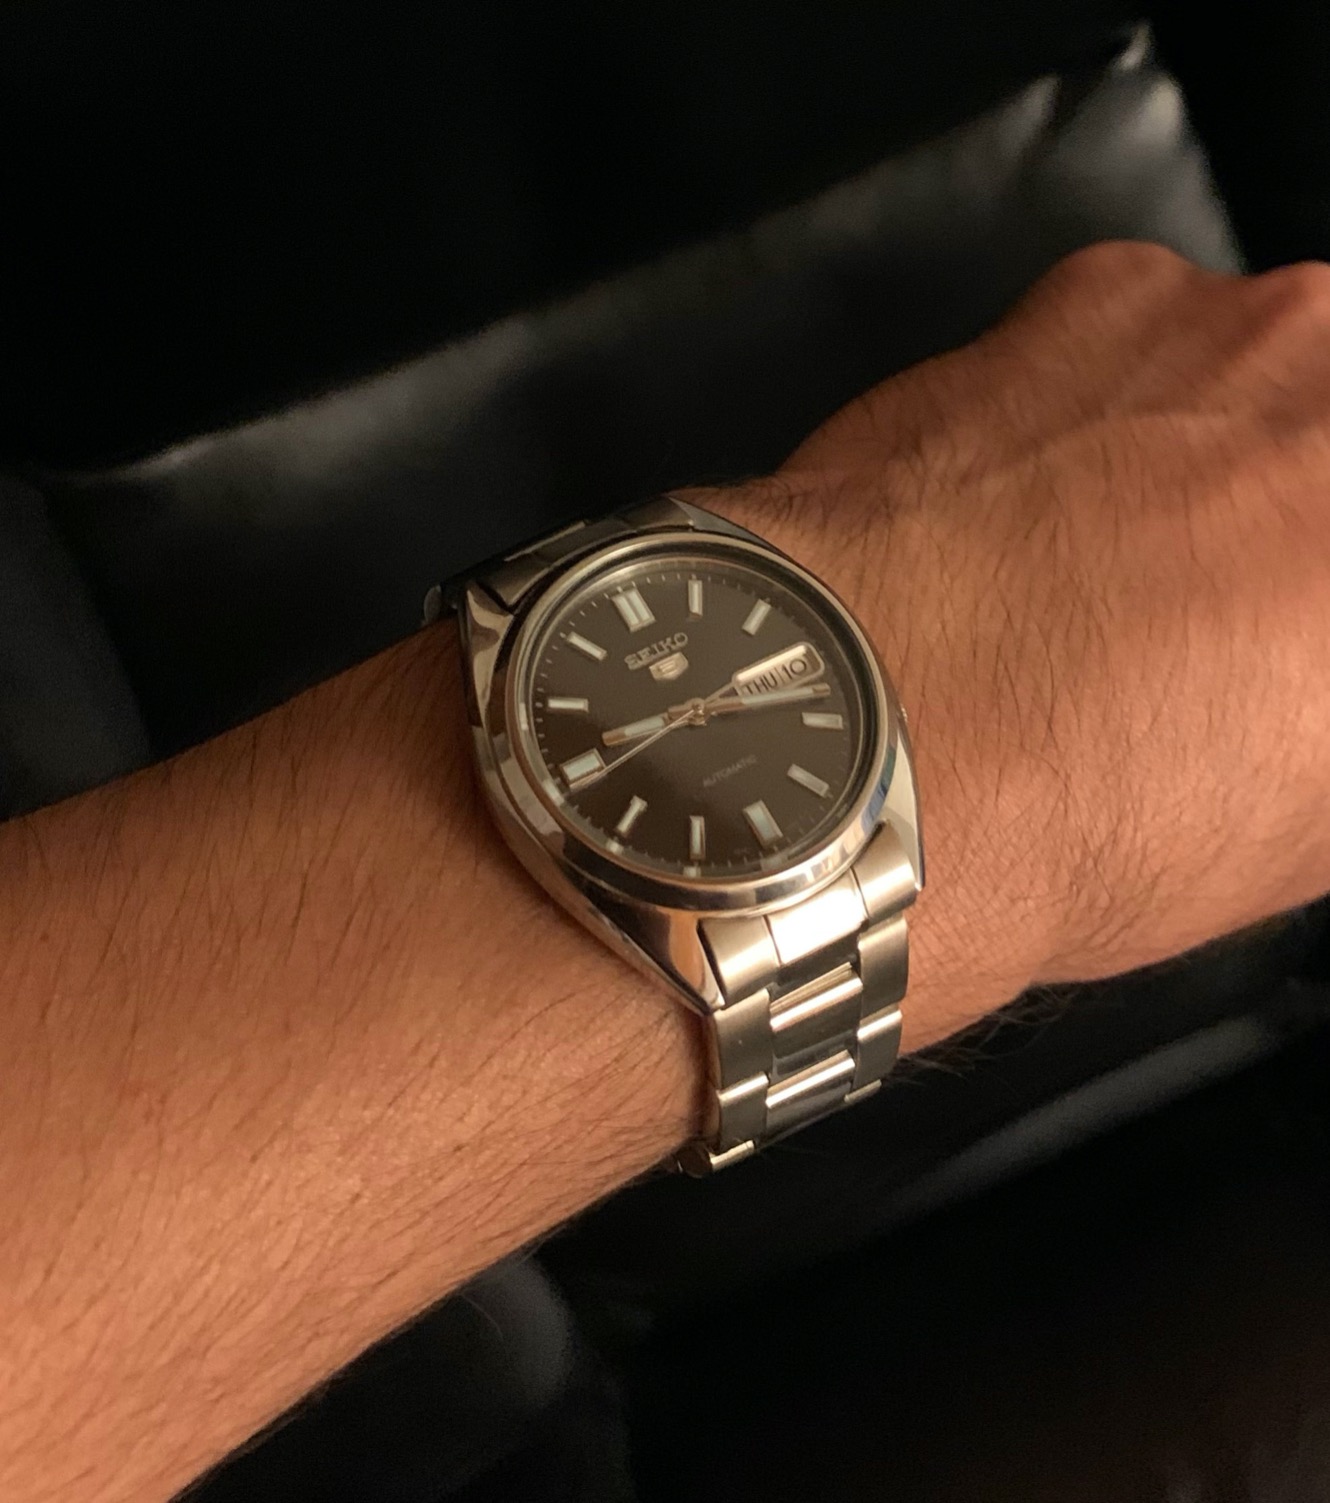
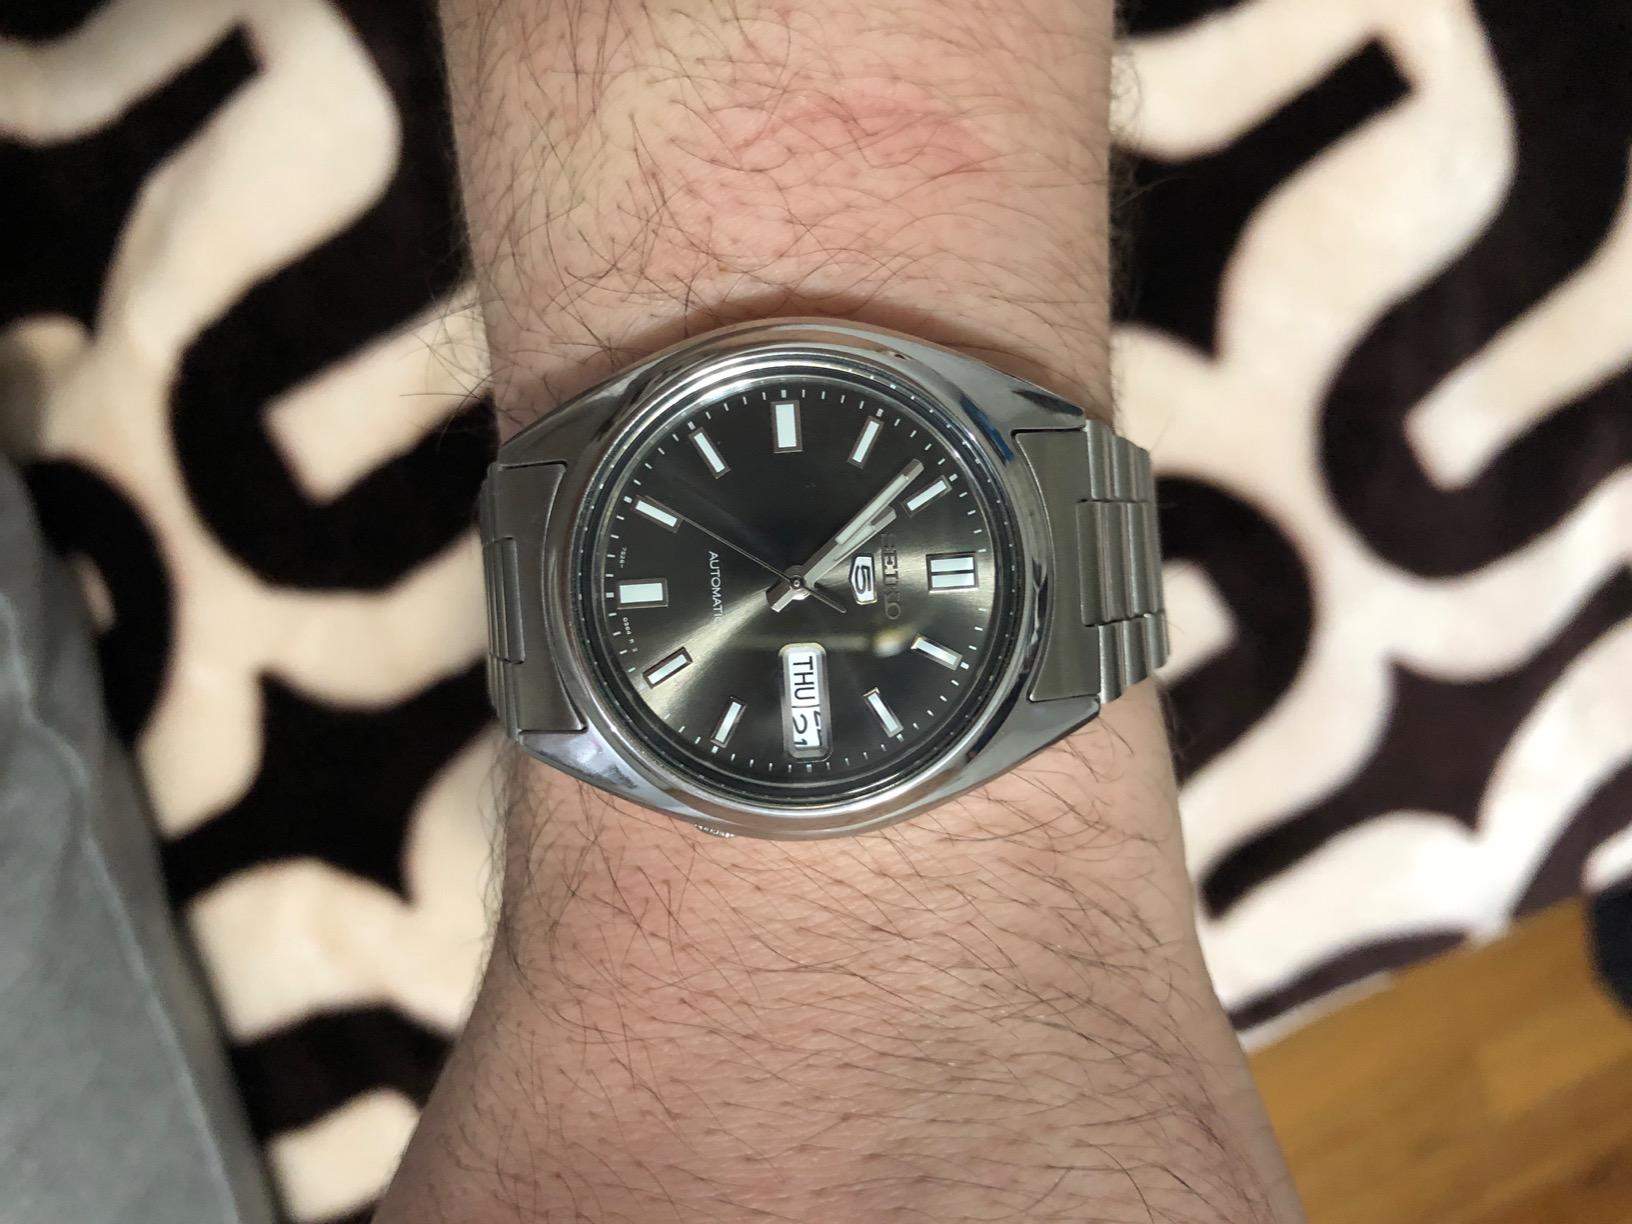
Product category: accessories_watch
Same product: yes